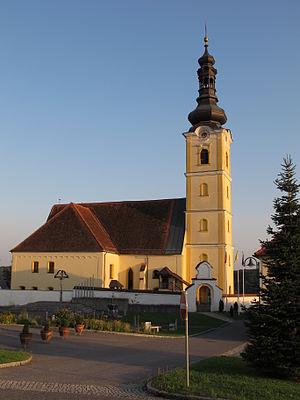
Sankt Marein bei Graz est une commune autrichienne du district de Graz-Umgebung en Styrie.